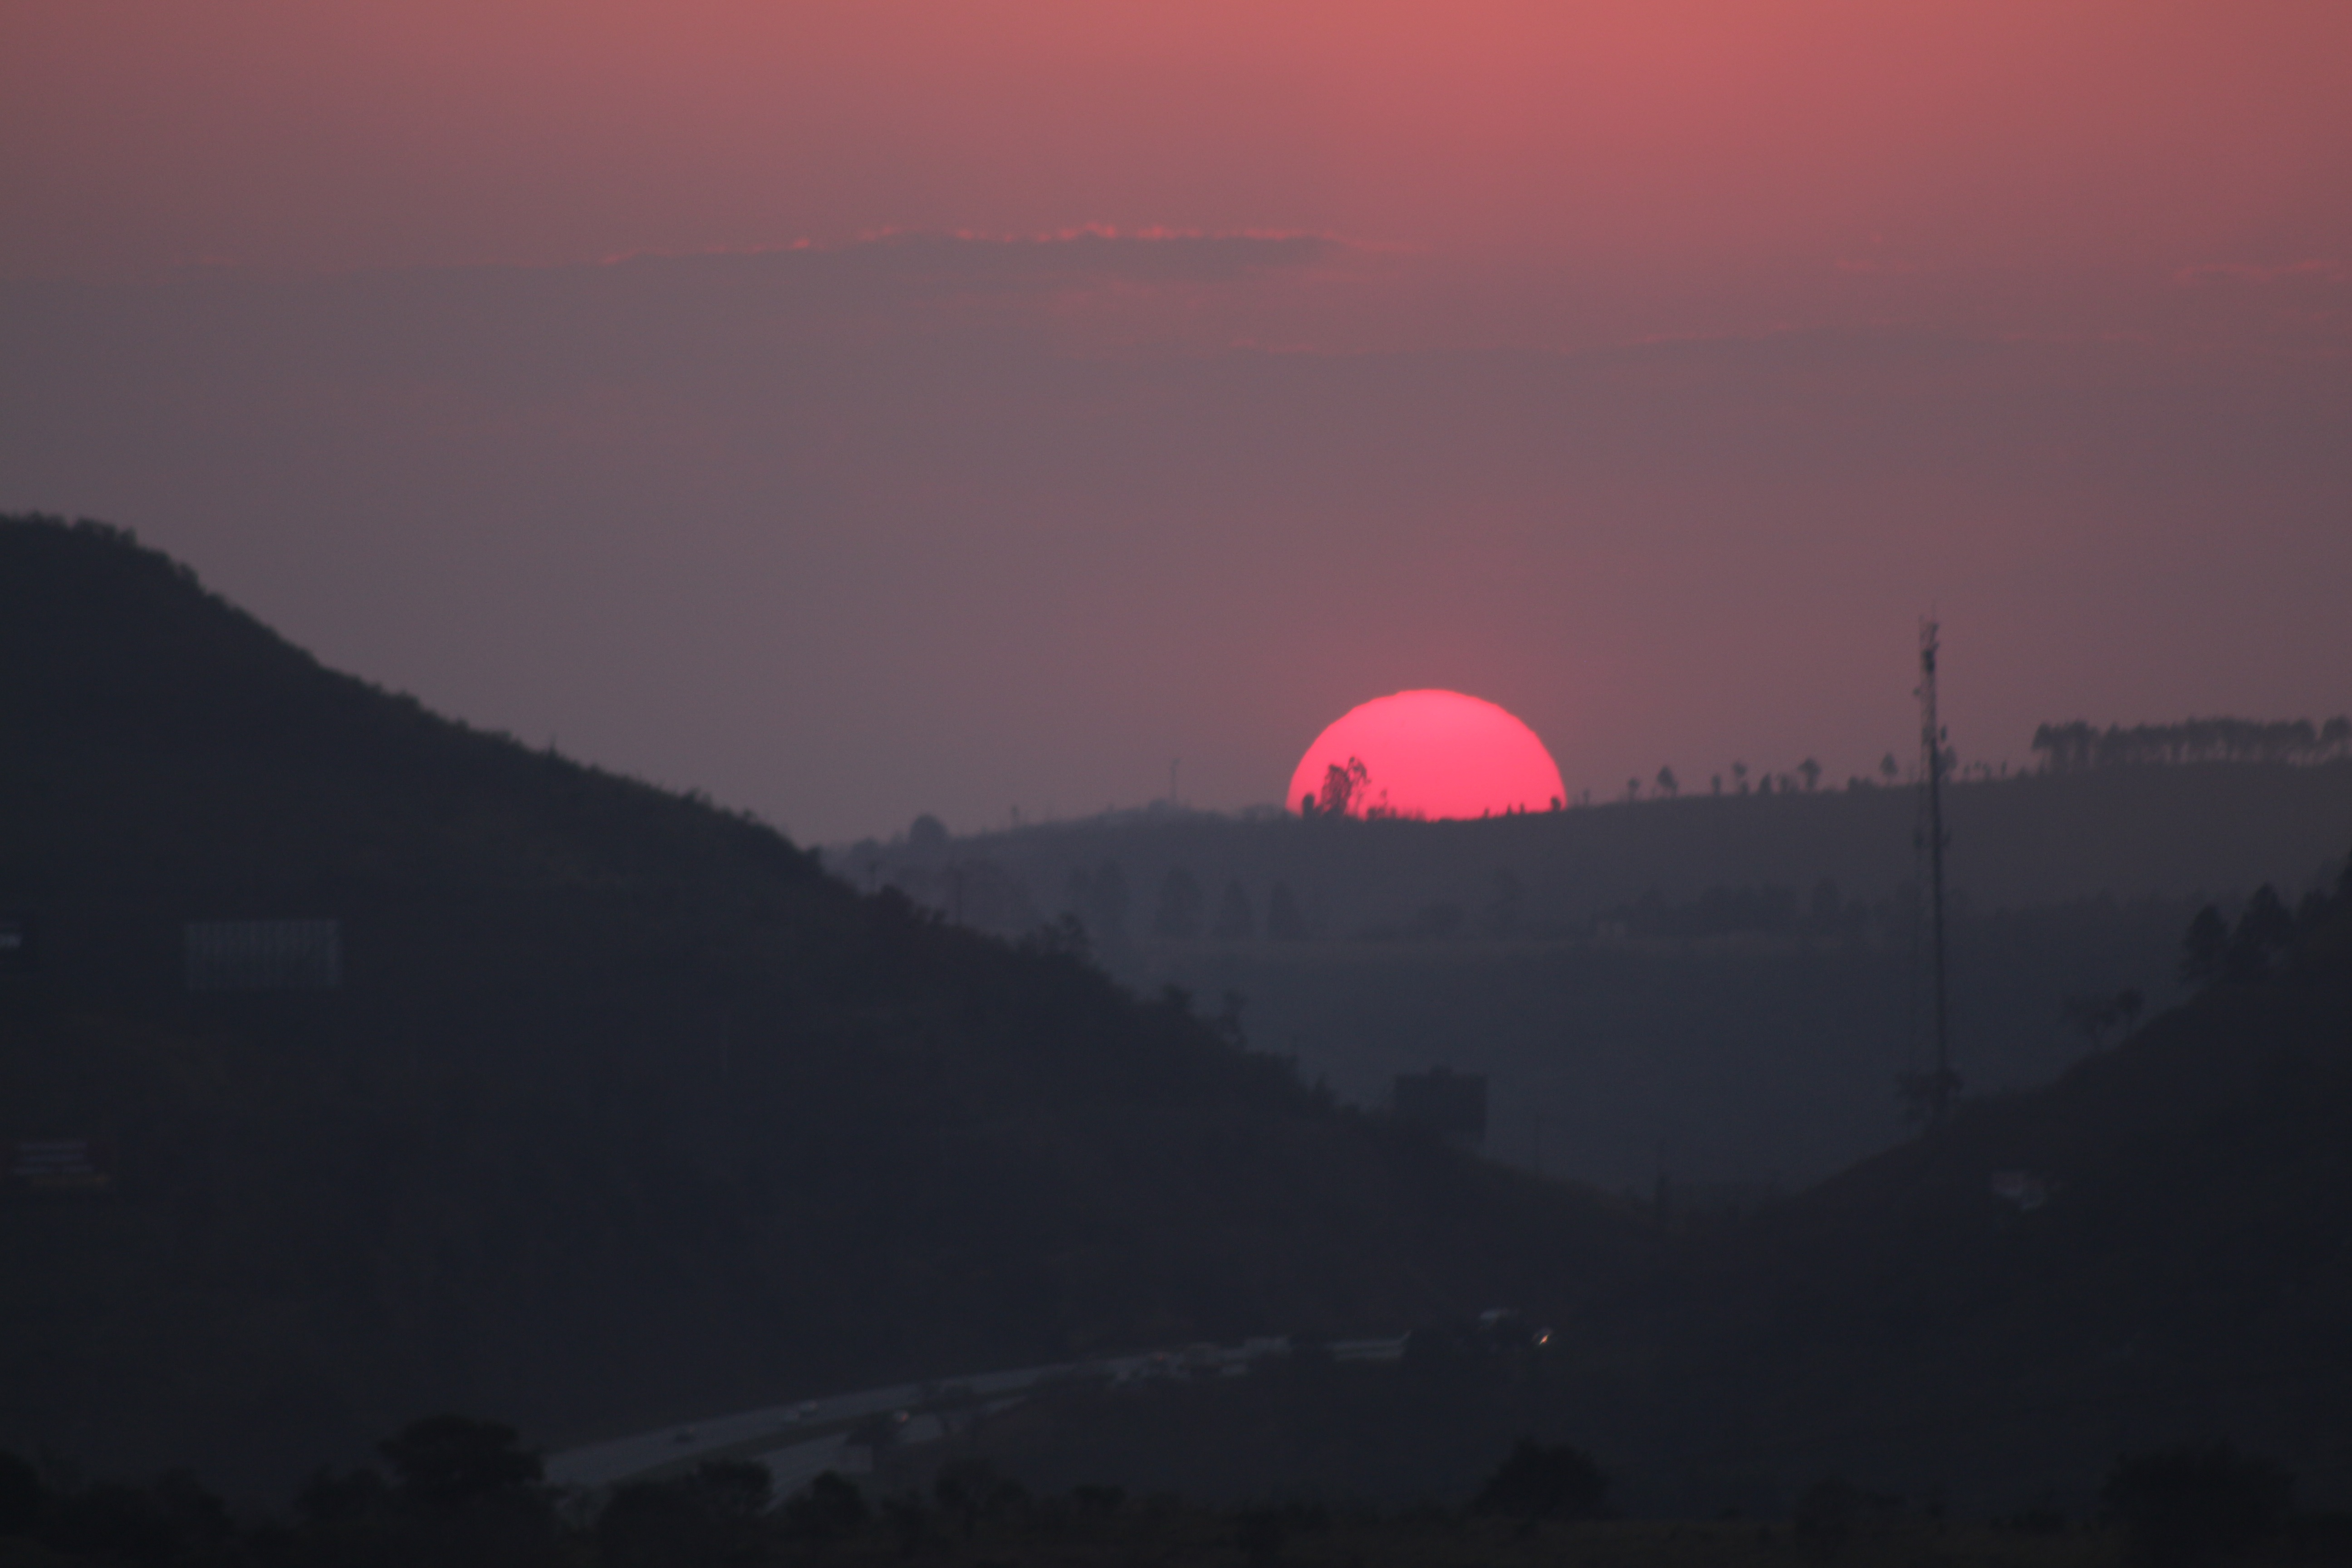
landscape, nature, mountain, cloud, sun, sunrise, sunset, morning, hill, dawn, dusk, evening, haze, mountains, afterglow, atmospheric phenomenon